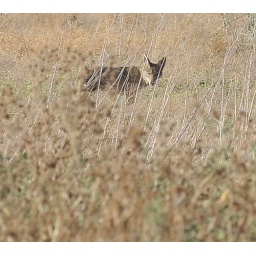
A coyote in the field south of the plant that I spied on my way home from work.